Crocodile oil

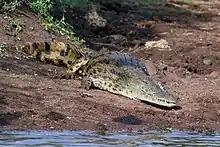
Nile Crocodile, also known as "Crocodylus niloticus"

Critics of Crocodile farming mentions the use of crocodile oil as a contribution to the diminishing numbers of various crocodile species. Many species of crocodile are endangered such as the Siamese crocodile, which is farmed in Thailand.